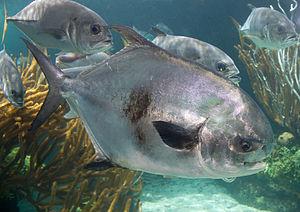
Trachinotus est un genre de poissons de la famille des Carangidae. Ils sont parfois appelés « pompaneaux ».
Les Carangidae sont une famille des poissons téléostéens, de l'ordre des Perciformes.